Answer in natural language. Where is Doorway (marked A) with respect to floating brown wooden bed (marked B)? Choose between the following options: right or left
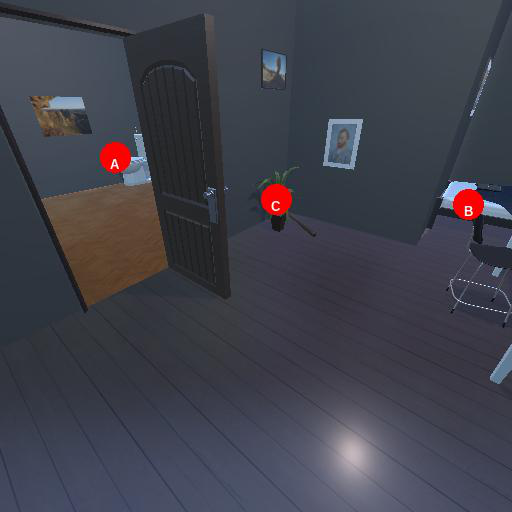
<answer>left</answer>